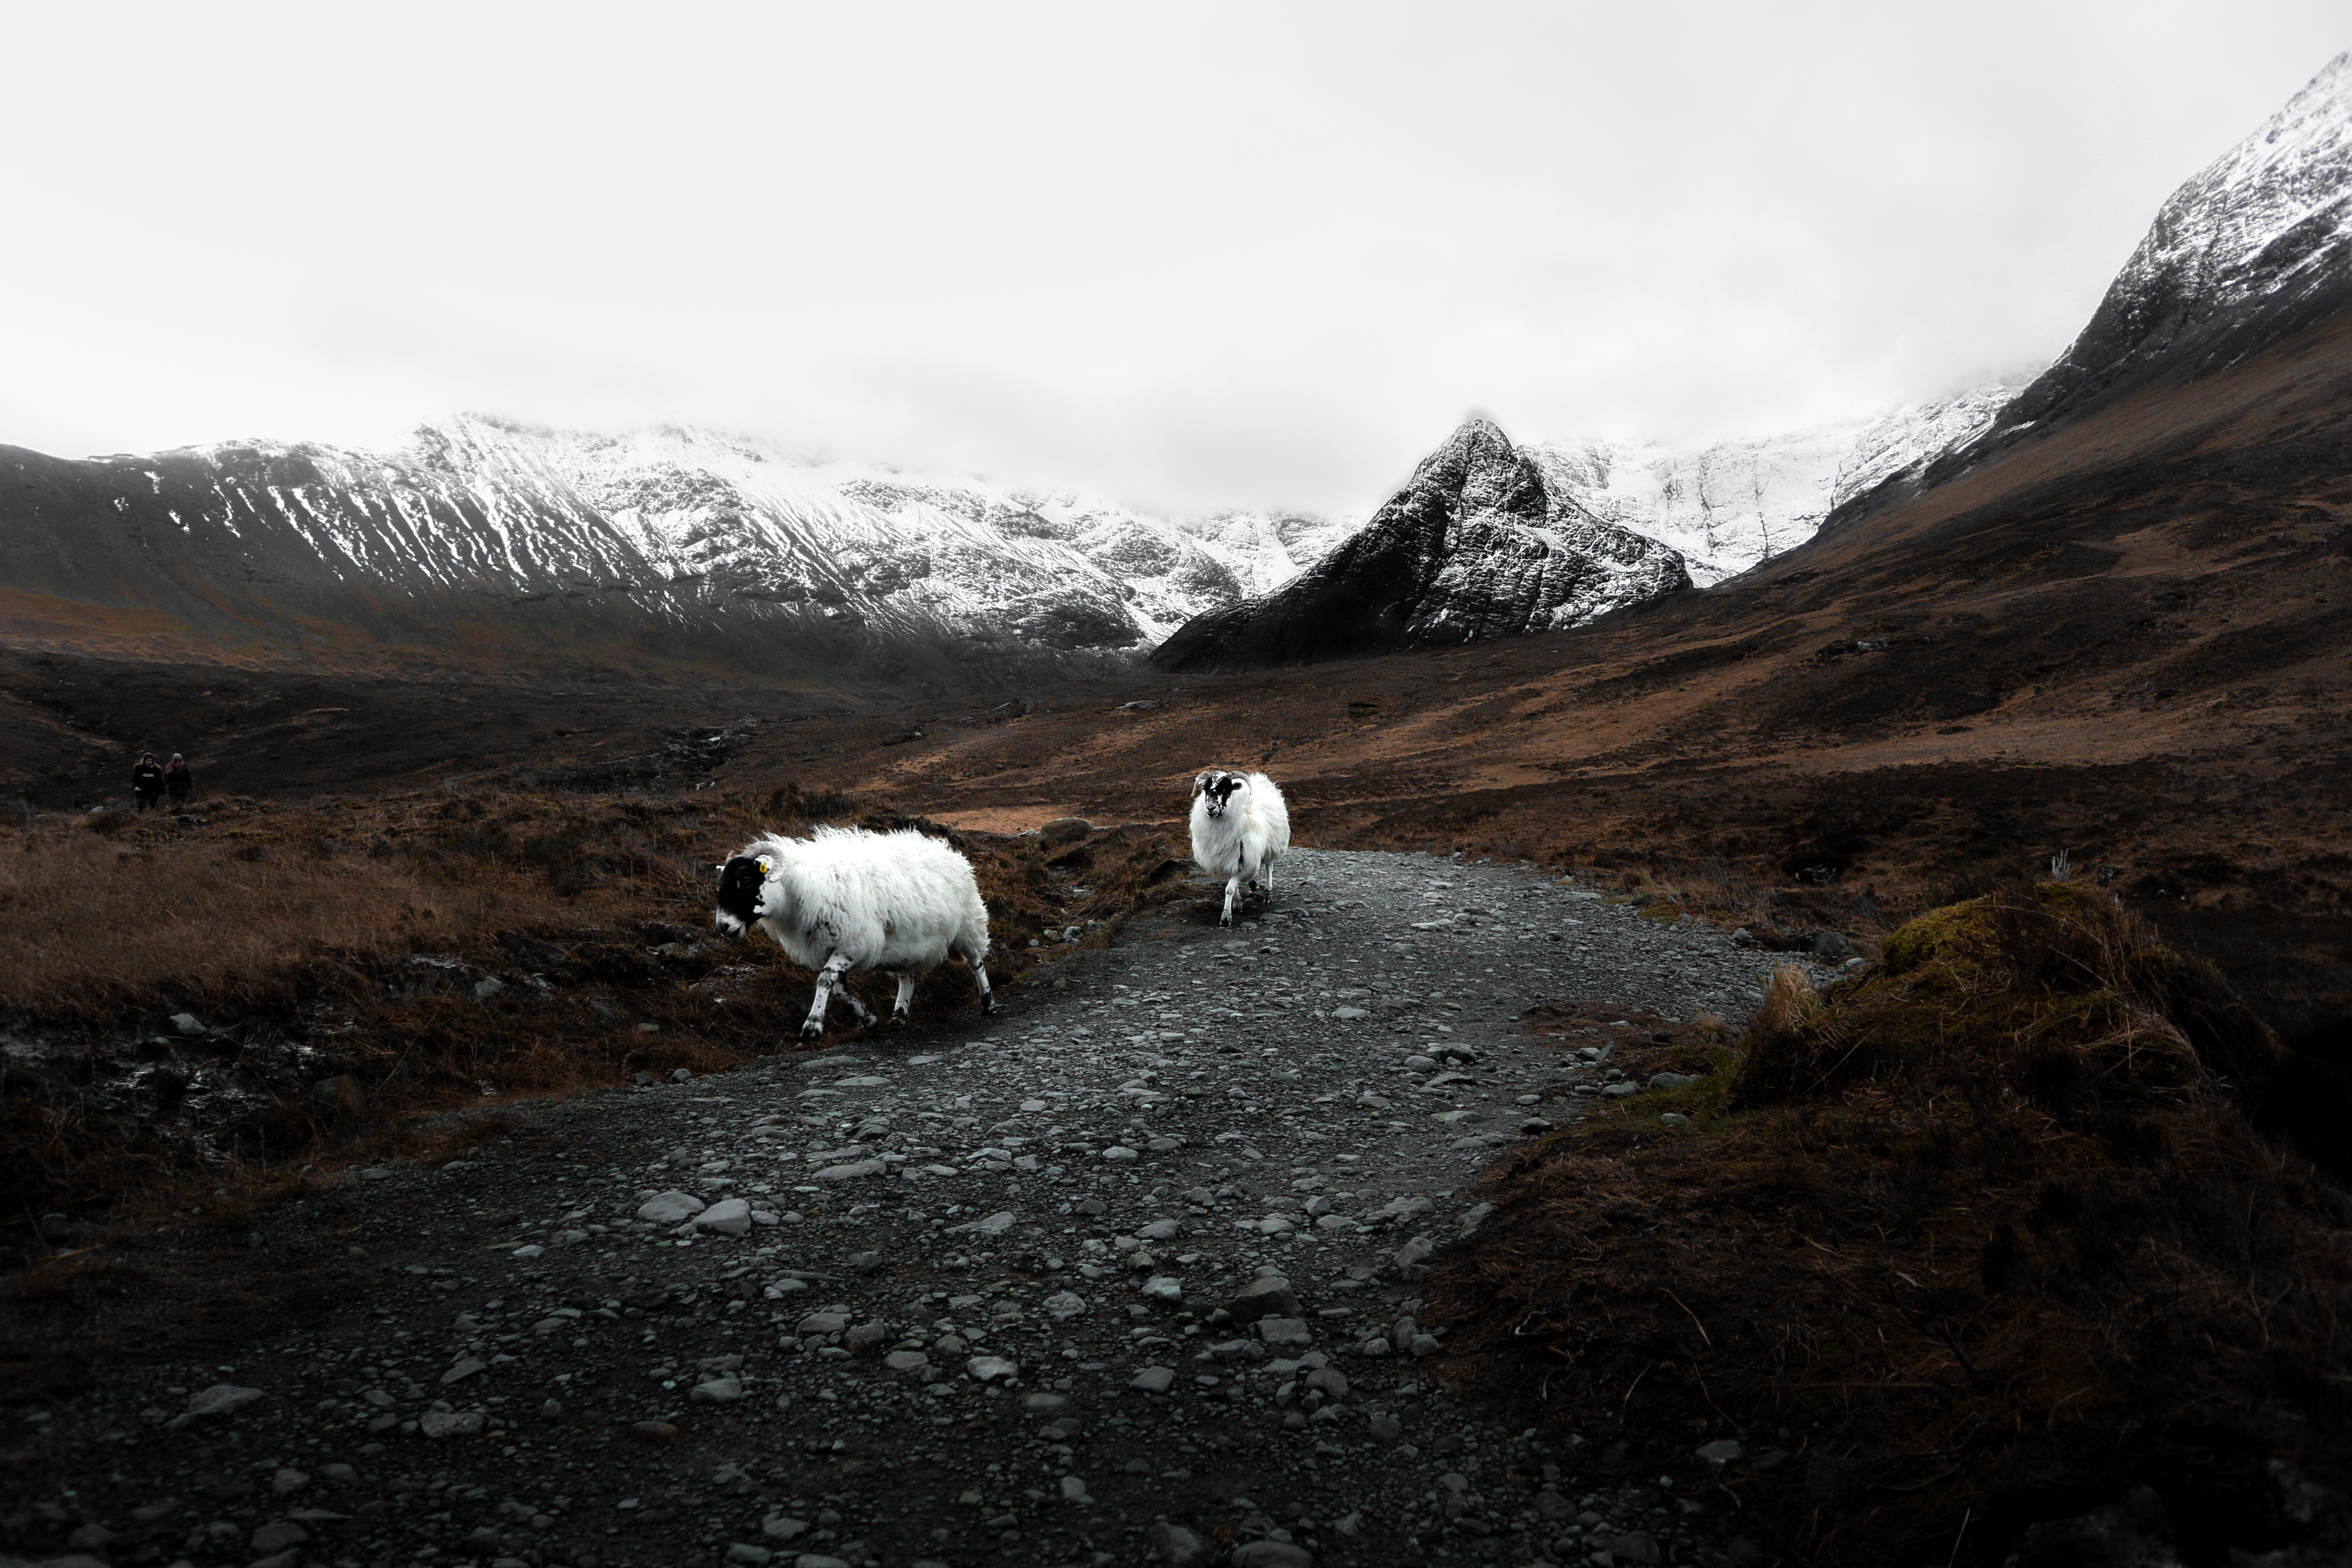
landscape, nature, wilderness, mountain, snow, cloud, hill, mountain range, highland, alps, mountainous landforms